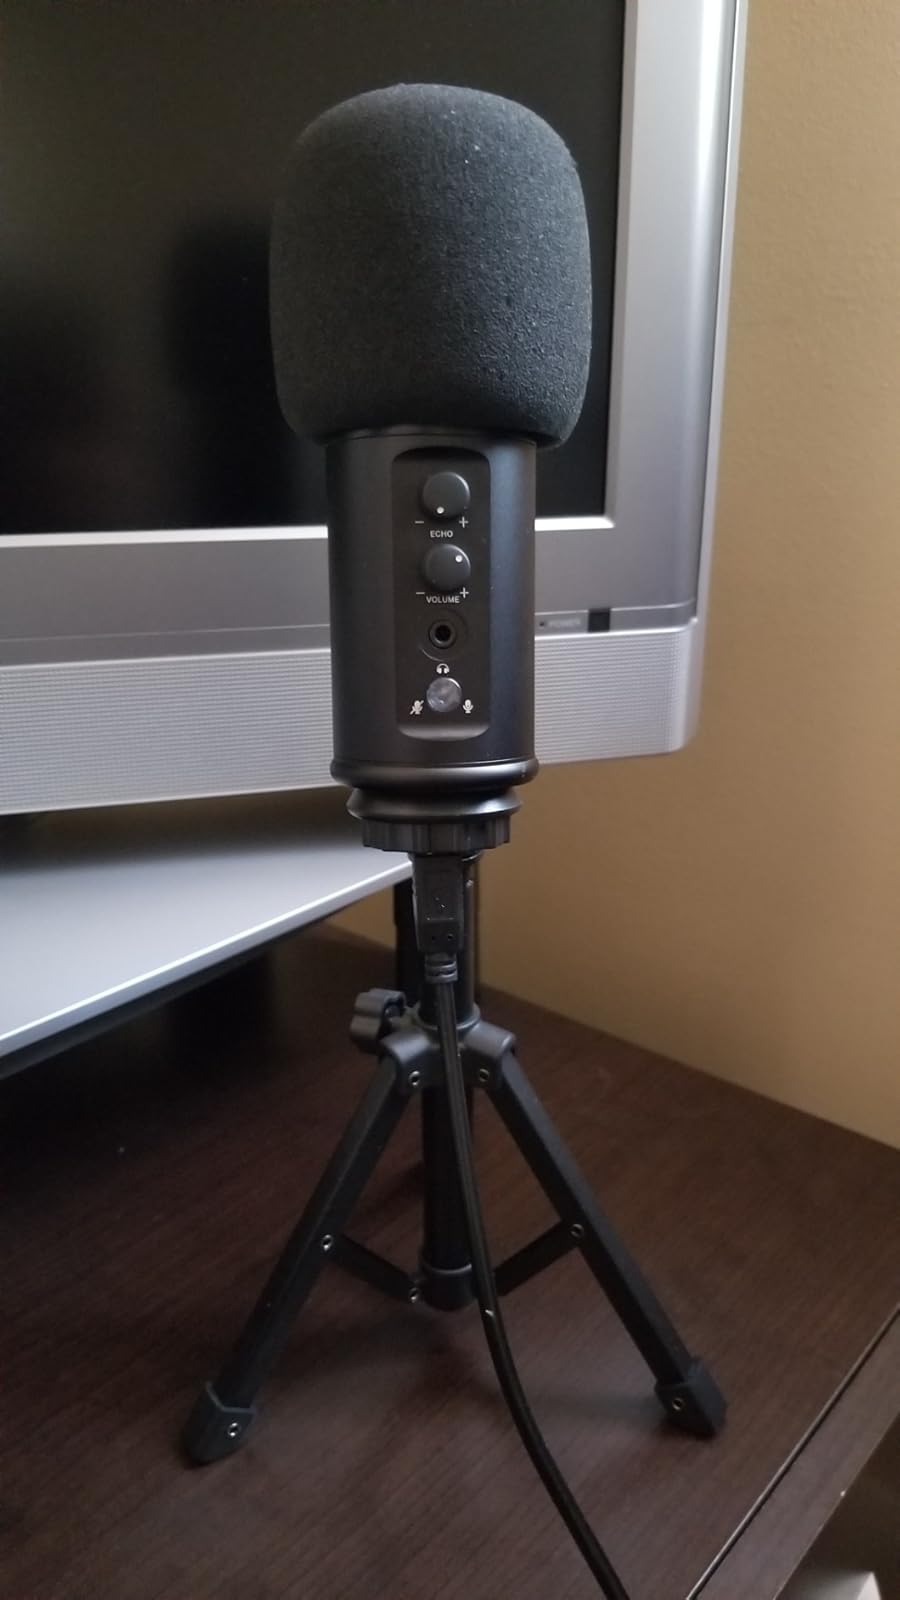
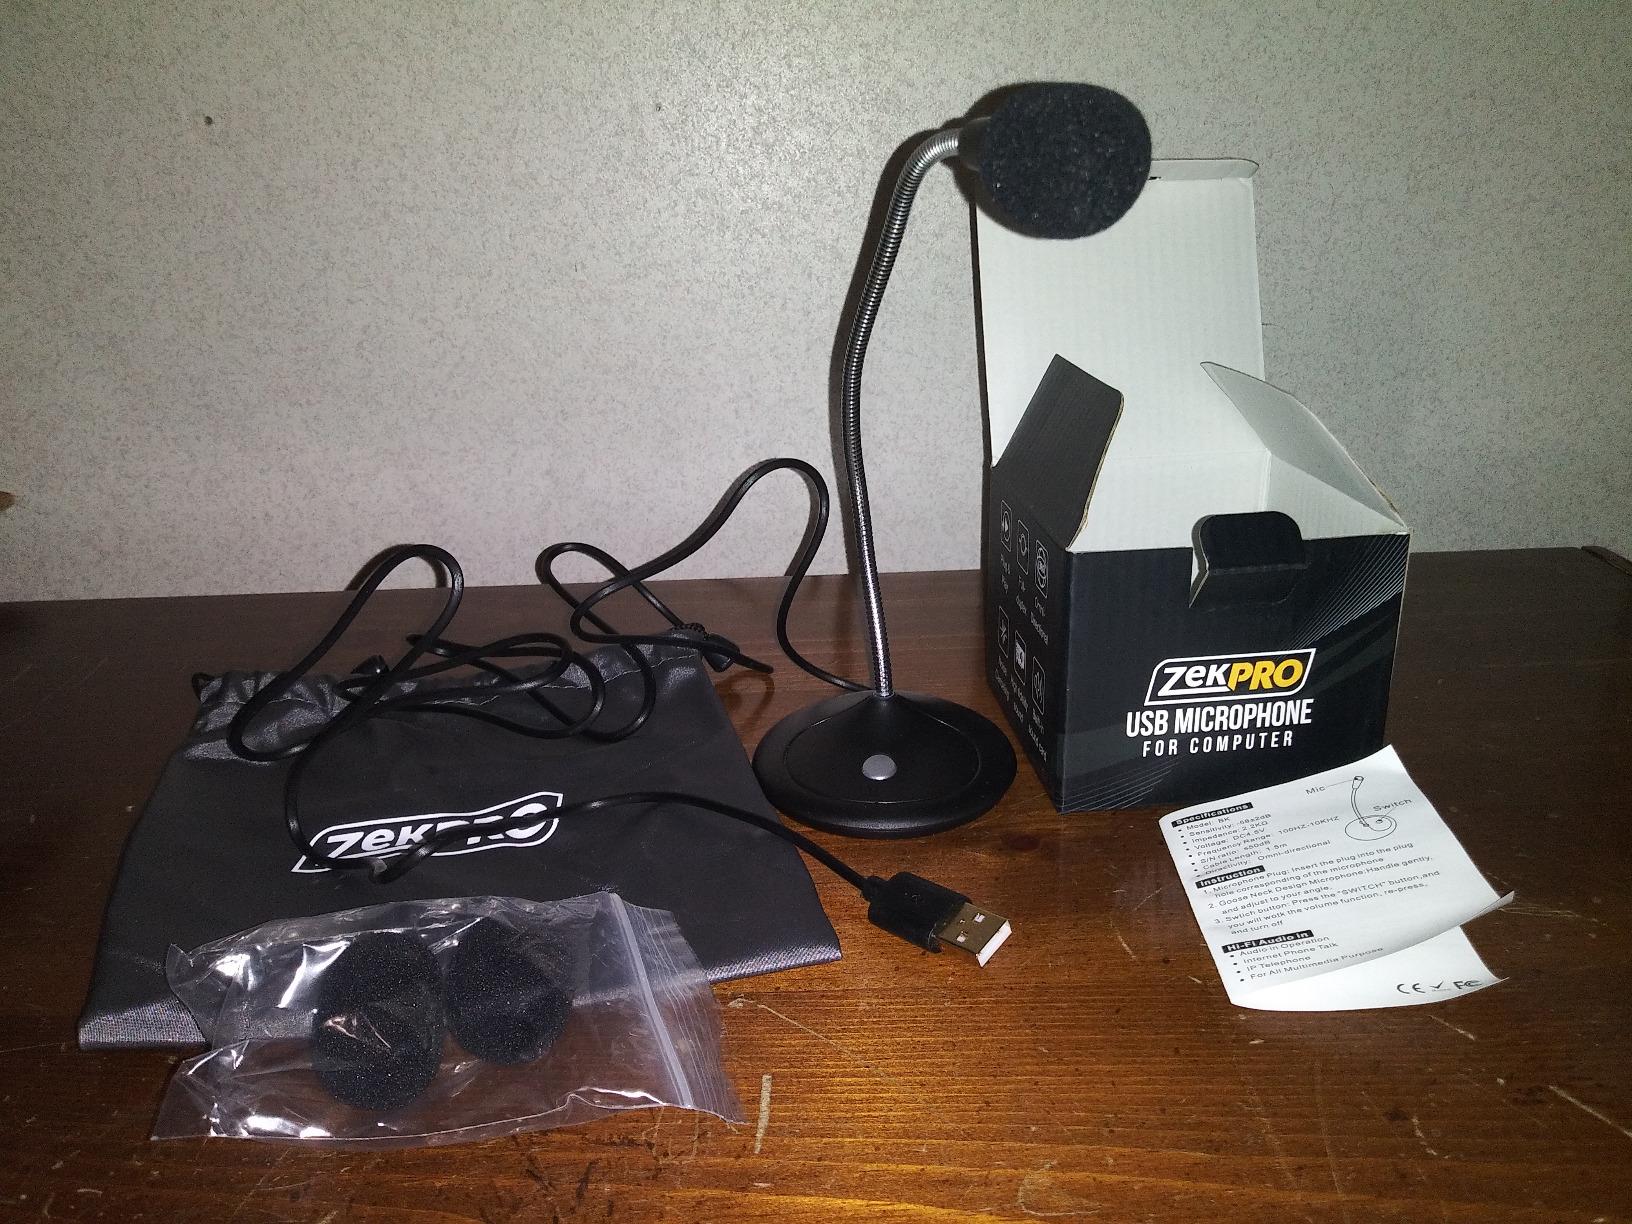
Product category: microphone
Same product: no